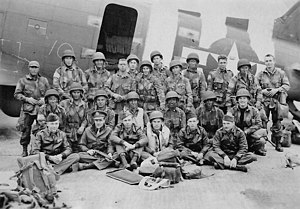
Douglas C-47 Skytrain / Operationel historie / 2. verdenskrig
U.S. Army Pathfinders og USAAF flybesætninger umiddelbart før D-dag, Juni 1944, foran en C-47, RAF North Witham
Douglas C-47 Skytrain, ved RAF kaldt Dakota, var et militært transportfly, udviklet på basis af Douglas DC-3 passagerflyet. Den var i udstrakt brug af de Allierede under 2. verdenskrig, og er stadig i anvendelse ved adskillige militære operatører. Flytypen spillede en stor rolle i luftbroen til Berlin i 1948, og deltog desuden i både Koreakrigen og Vietnamkrigen. Enkelte fly flyver stadig – enten som veteranfly eller som rutefly i 3.-verdenslande. Flyets nærmest ubegrænsede levetid skyldes blandt andet, at det ikke har trykkabine.